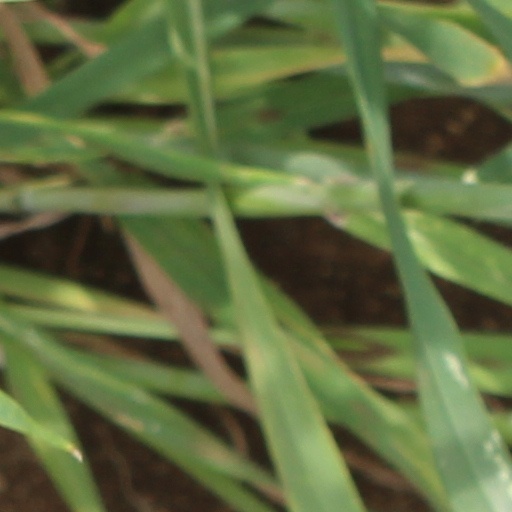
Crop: wheat